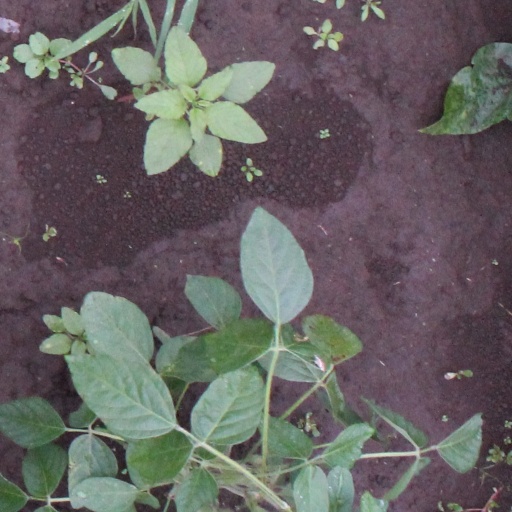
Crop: soybean